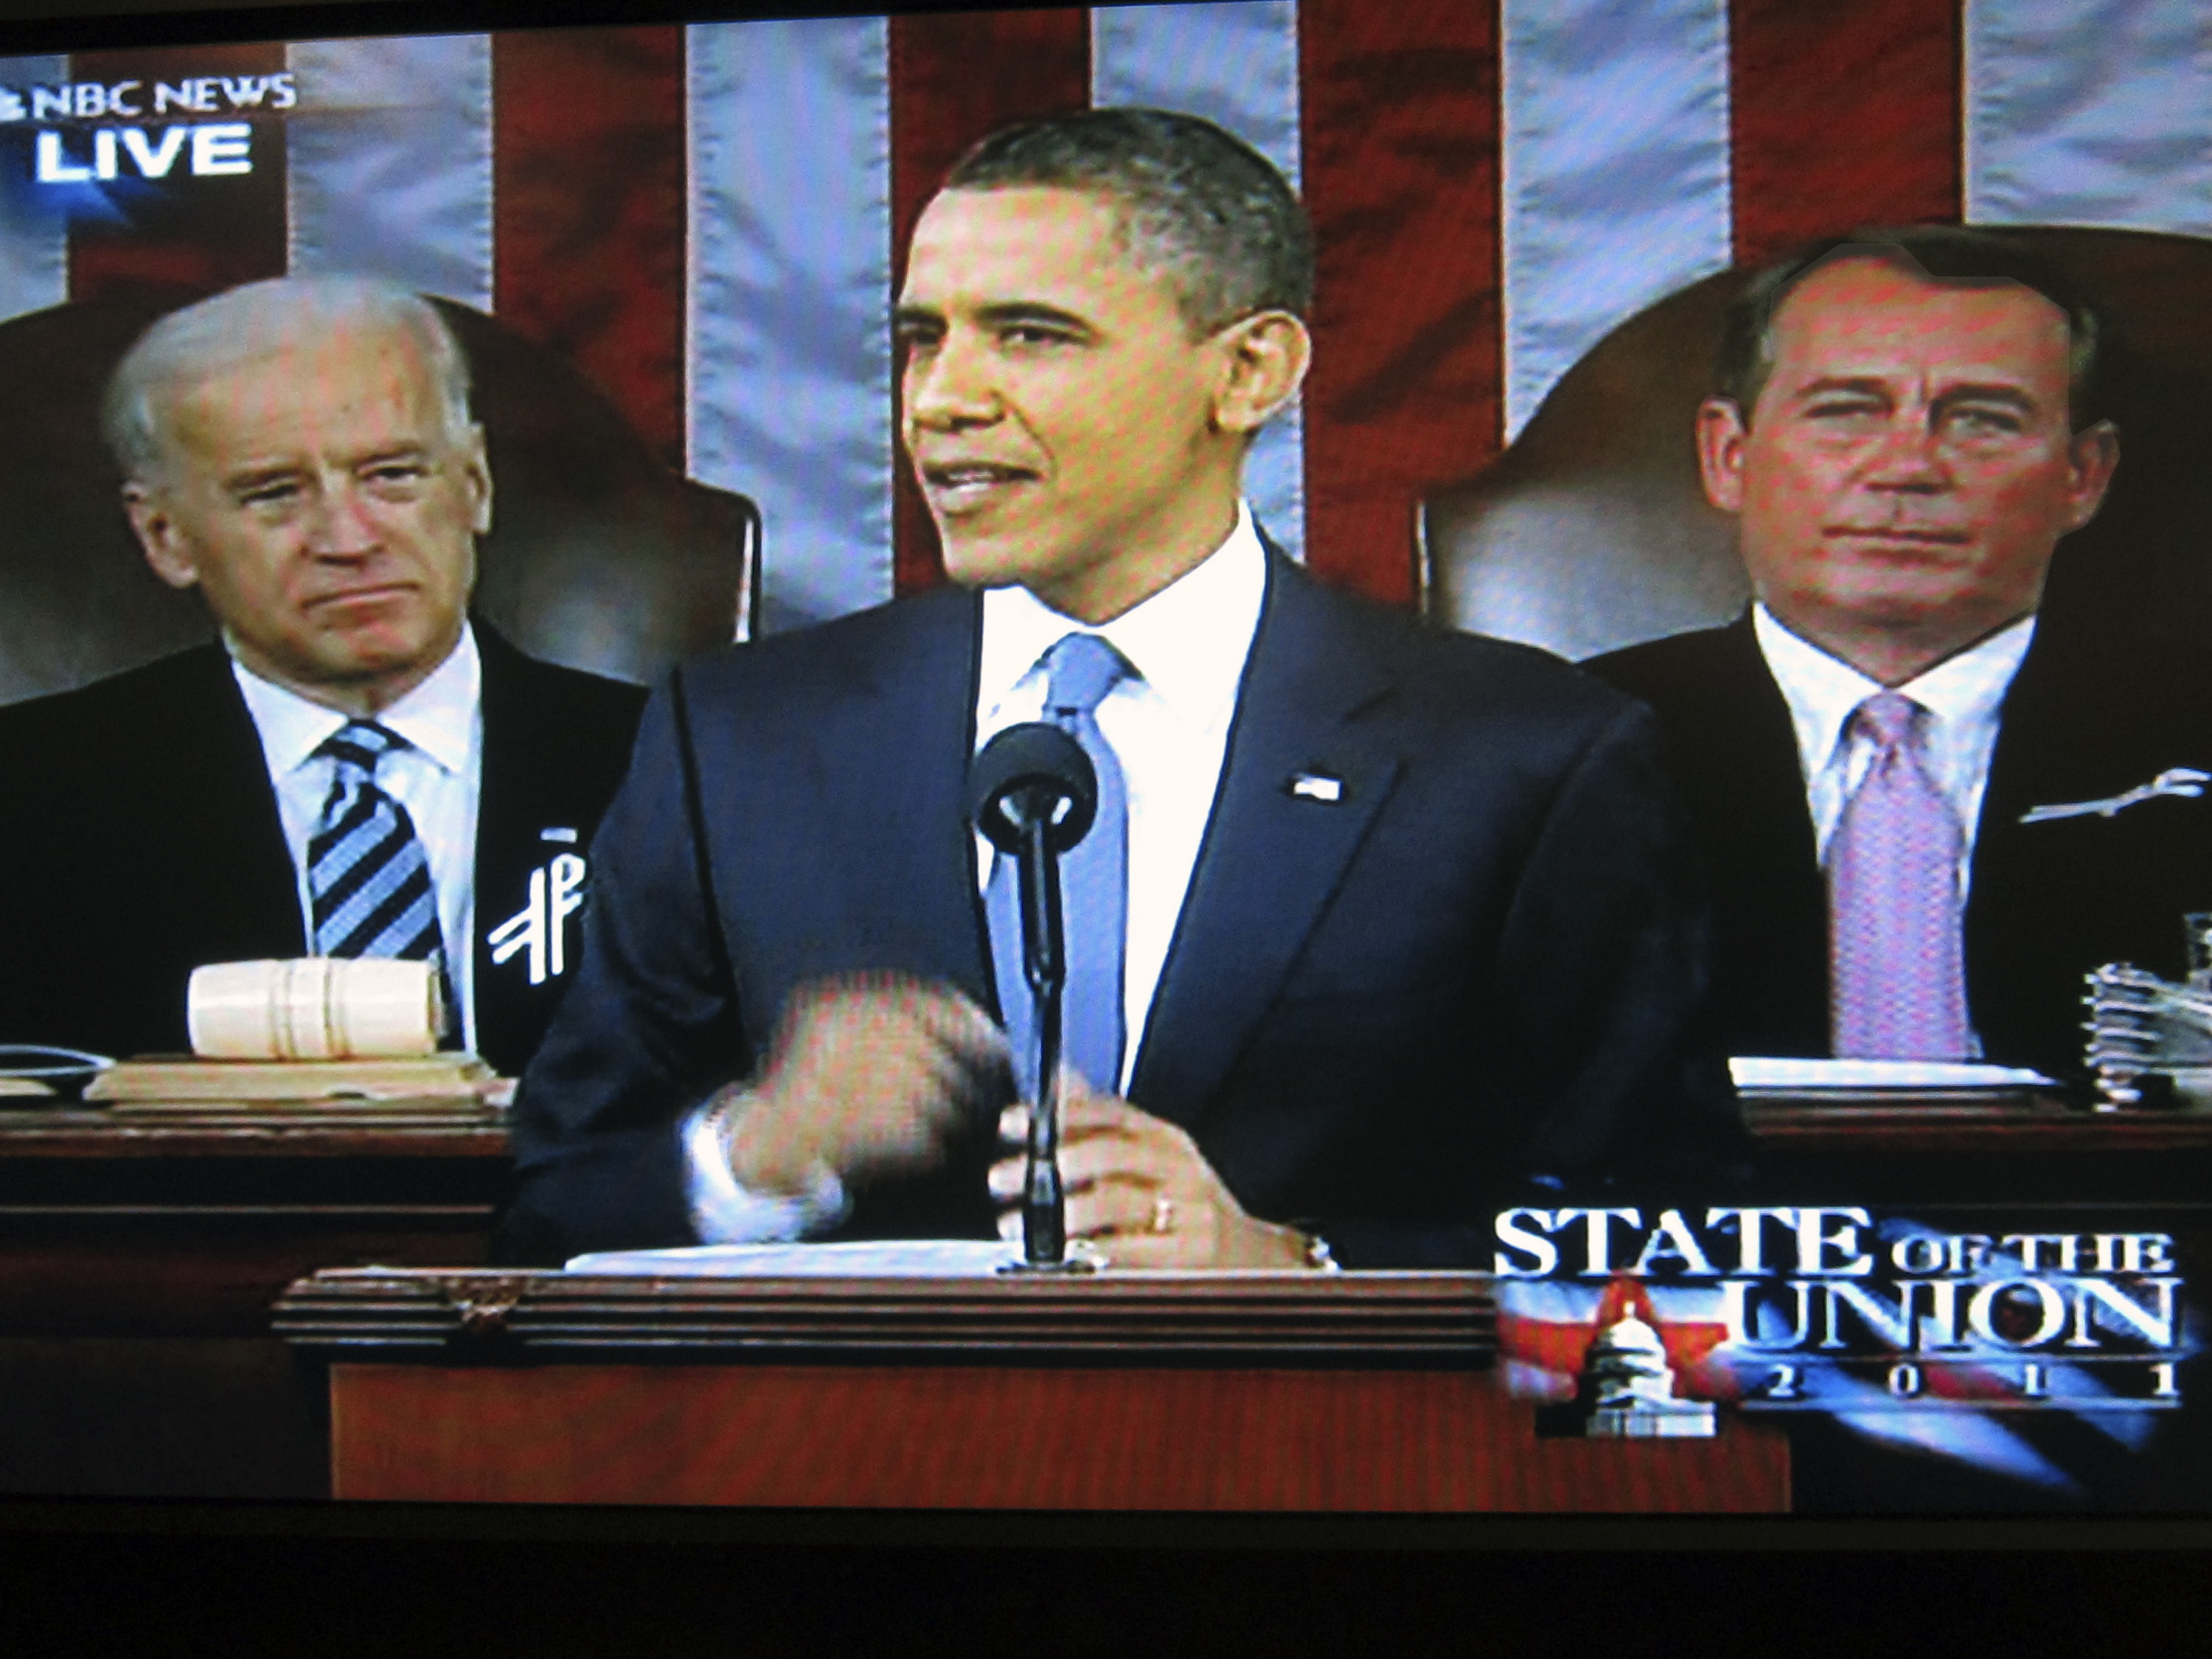
person, tv, california, president, speech, official, sacramento, obama, stateoftheunion, nbcnews, ilovebeinganamerican, news conference